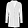
Label: Coat